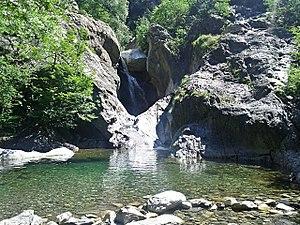
Karlovo est une ville centre de la Bulgarie, située dans l'une des vallées du versant sud de la chaîne du Balkan : la « vallée des roses ».